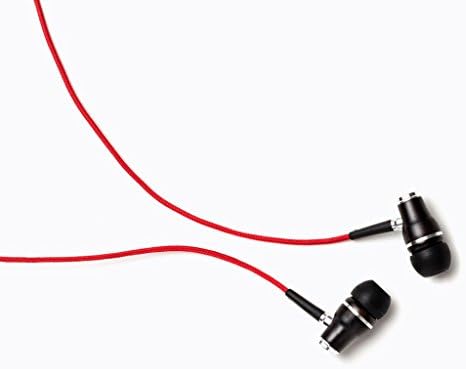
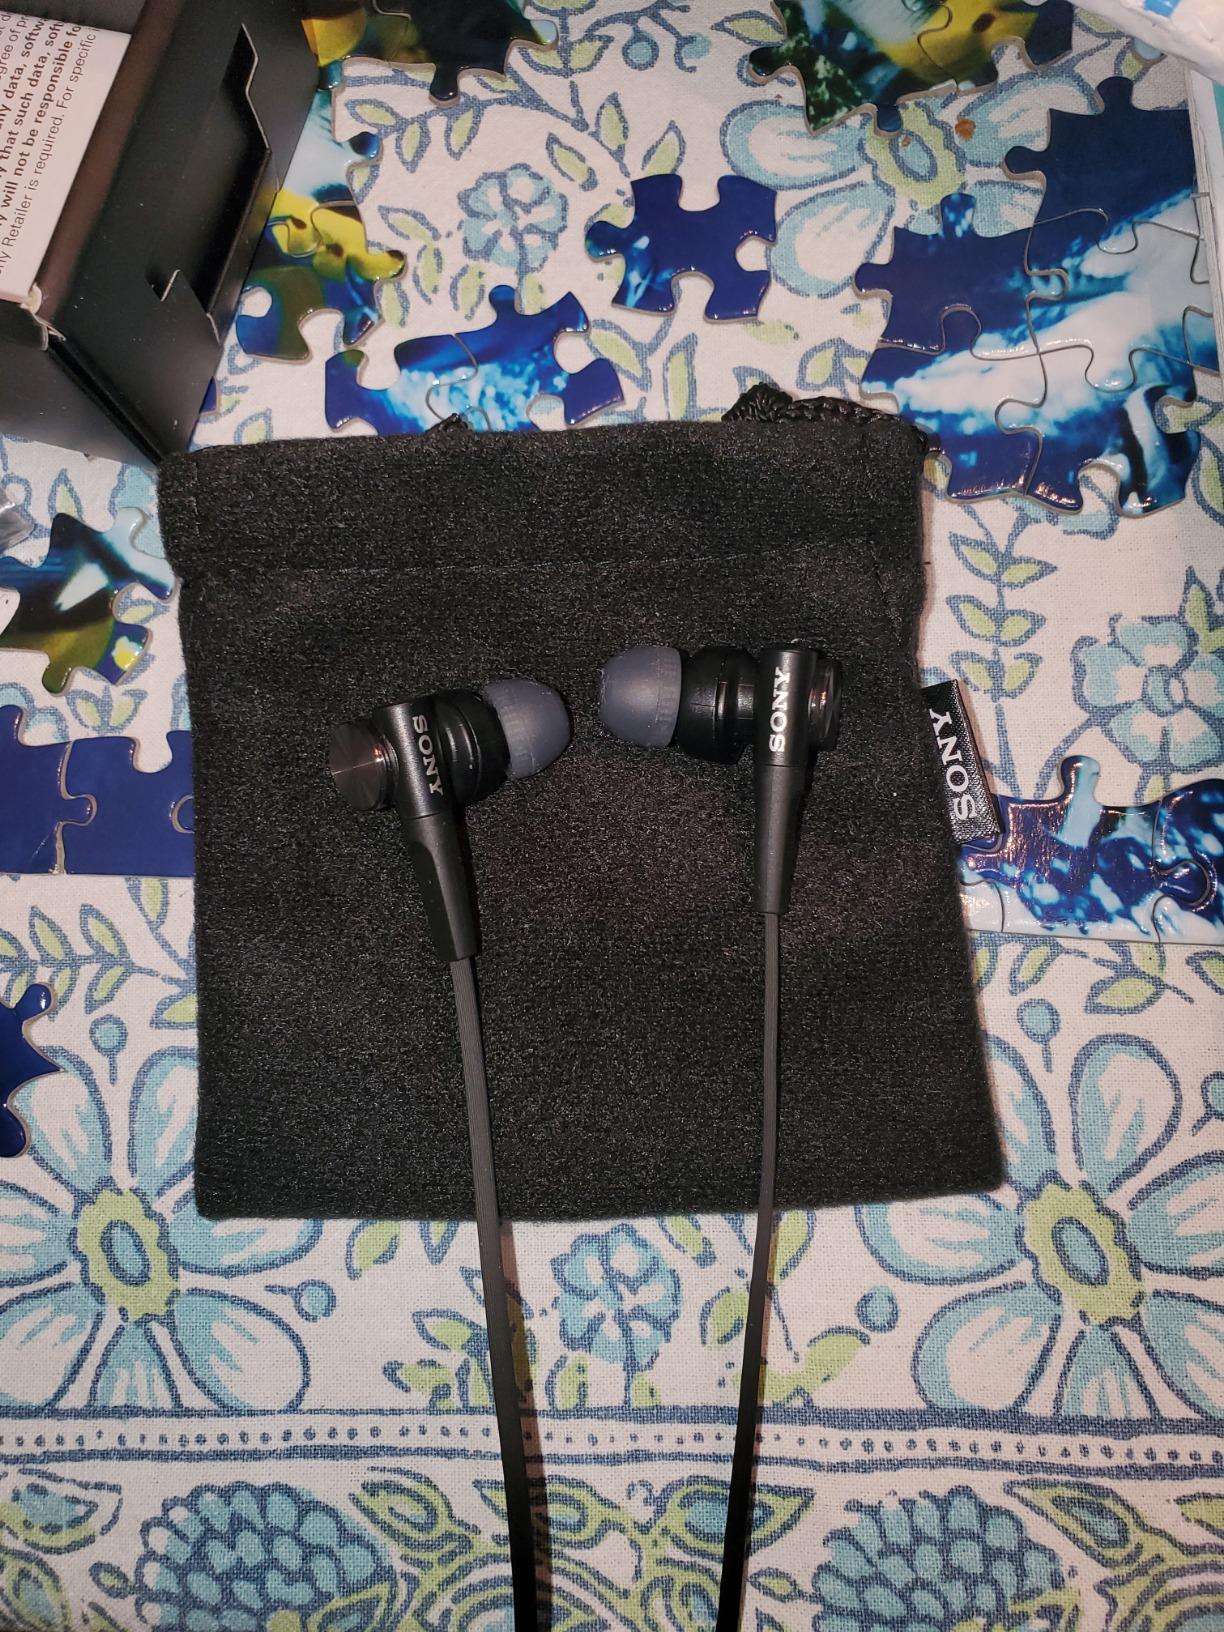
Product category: headphones
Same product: no